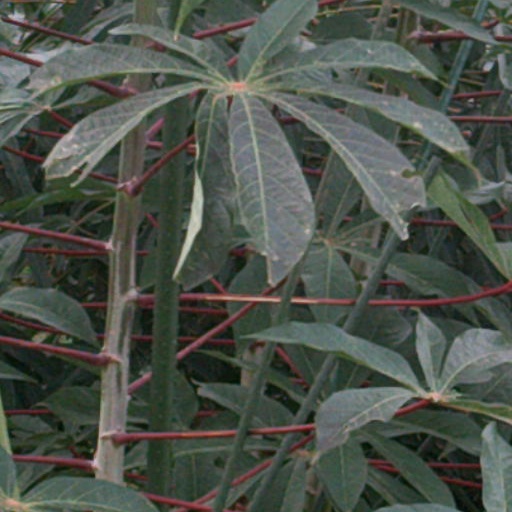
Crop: cassava